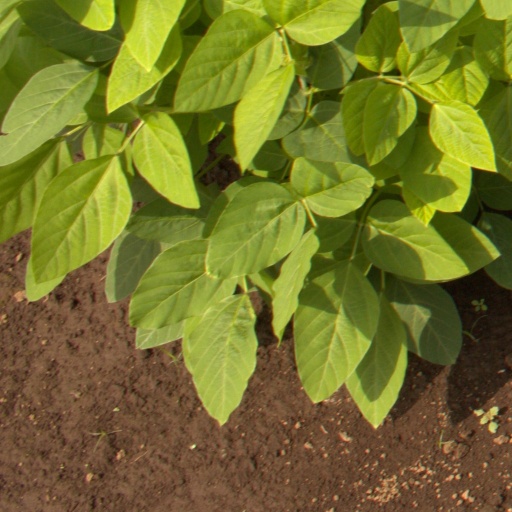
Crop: soybean